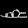
Label: Sandal